WZ Cassiopeiae

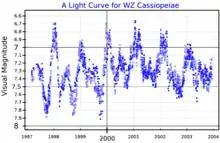
A visual band light curve for WZ Cassiopeiae, adapted from Lebzelter "et al." (2005)

João de Moraes Pereira discovered that the star's brightness varies, in 1893. It was given its variable star designation in 1921. This is a semiregular variable of subtype SRb with periods of 186 and 366 days due to radial pulsations.